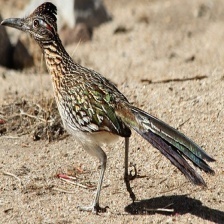
Species: ROADRUNNER
Scientific name: GEOCOCCYX